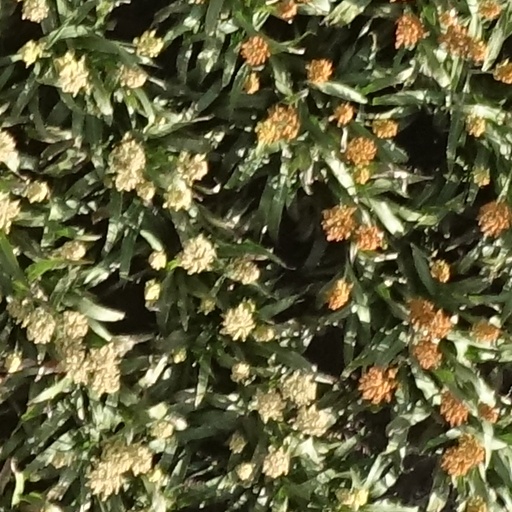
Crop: sorghum